Southern Sermilik

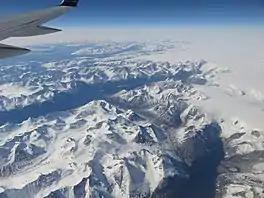
Upper part of Southern Sermilik in 2018

Southern Sermilik is a fjord in southwestern Greenland. Administratively it is part of the Kujalleq municipality.